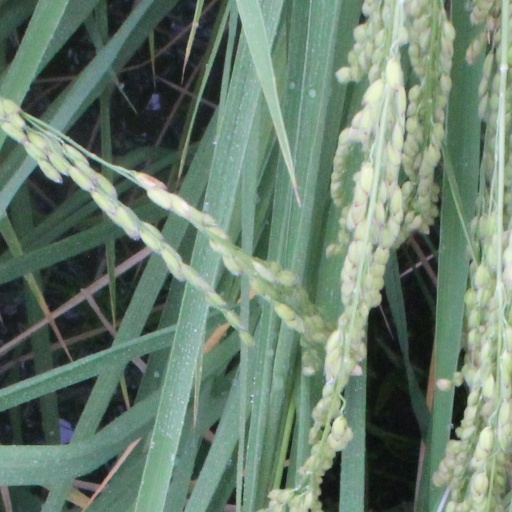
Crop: rice